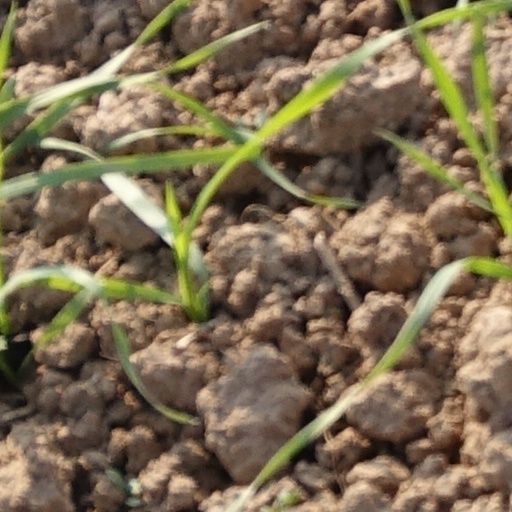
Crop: wheat